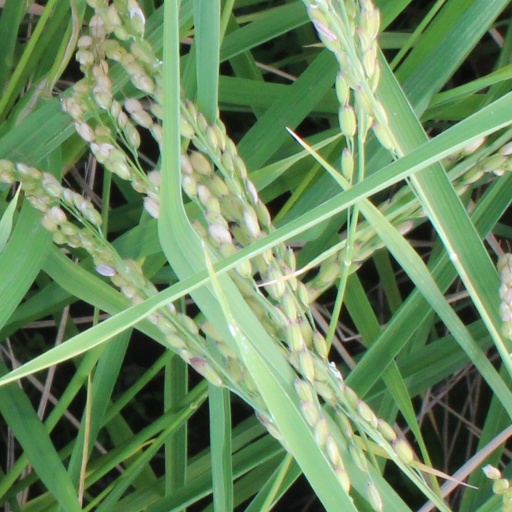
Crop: rice